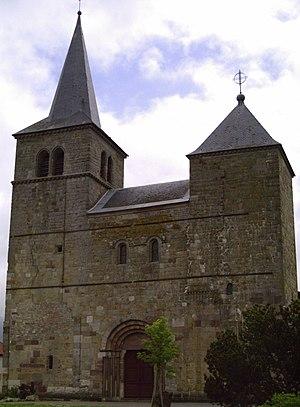
Le massif occidental, ou « massif antérieur », ou « ouvrage ouest » est un type de façade particulier d'église romane.